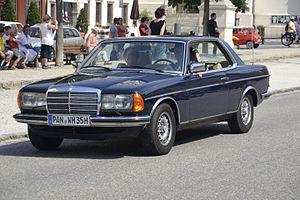
La Mercedes-Benz Type 123 est une automobile de classe Routière fabriquée par Mercedes-Benz de 1975 à 1986. Elle a subi deux restylages en septembre 1979 puis en septembre 1982. La 123 fait partie des séries 200 et 300. Elle succède aux /8 et sera suivie par la Classe E.